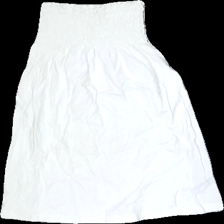
View: back
Type: Dress
Category: Children
Brand: H&M
Colors: White
Material: 100%cotton
Cut: Regular
Size: 128
Season: Summer
Stains: Minor
Smell: Minor
Price range: <50
Recommended usage: Export